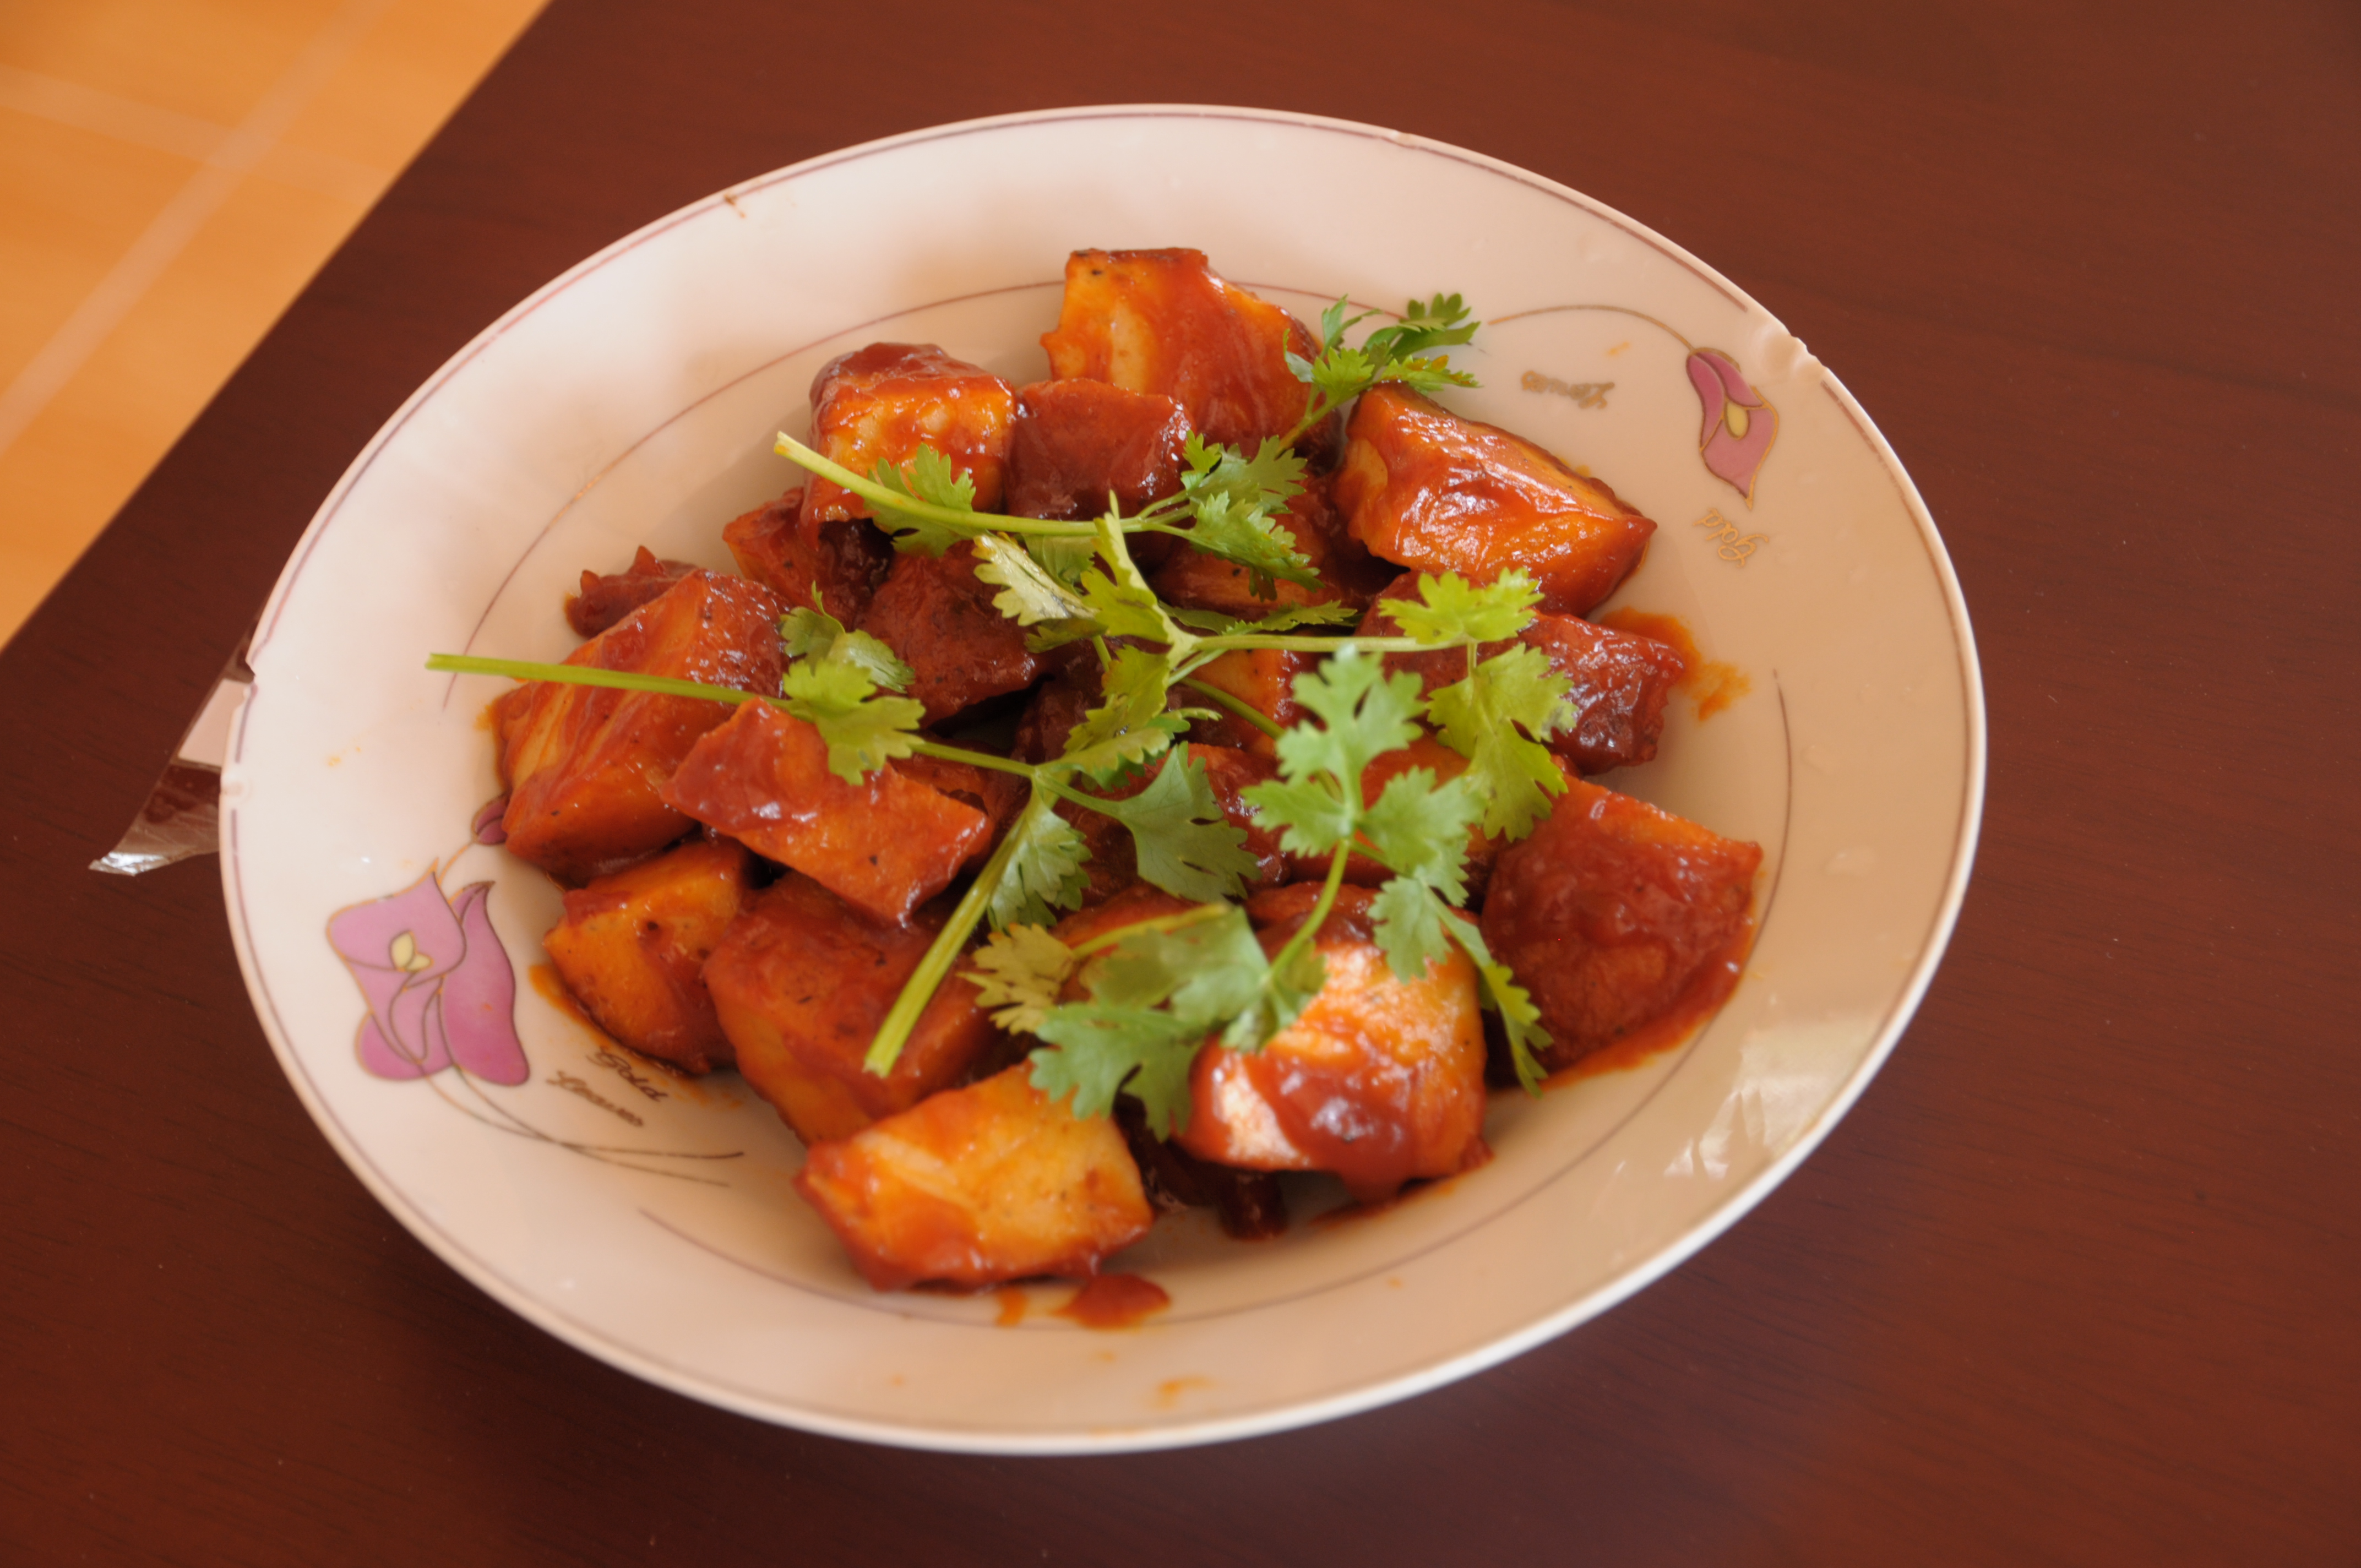
vegetarian, foods, healthy, dish, cuisine, food, ingredient, meat, produce, recipe, kung pao chicken, vegetarian food, sweet and sour chicken, sweet and sour, indian chinese cuisine, patatas bravas, brunch, vegetable